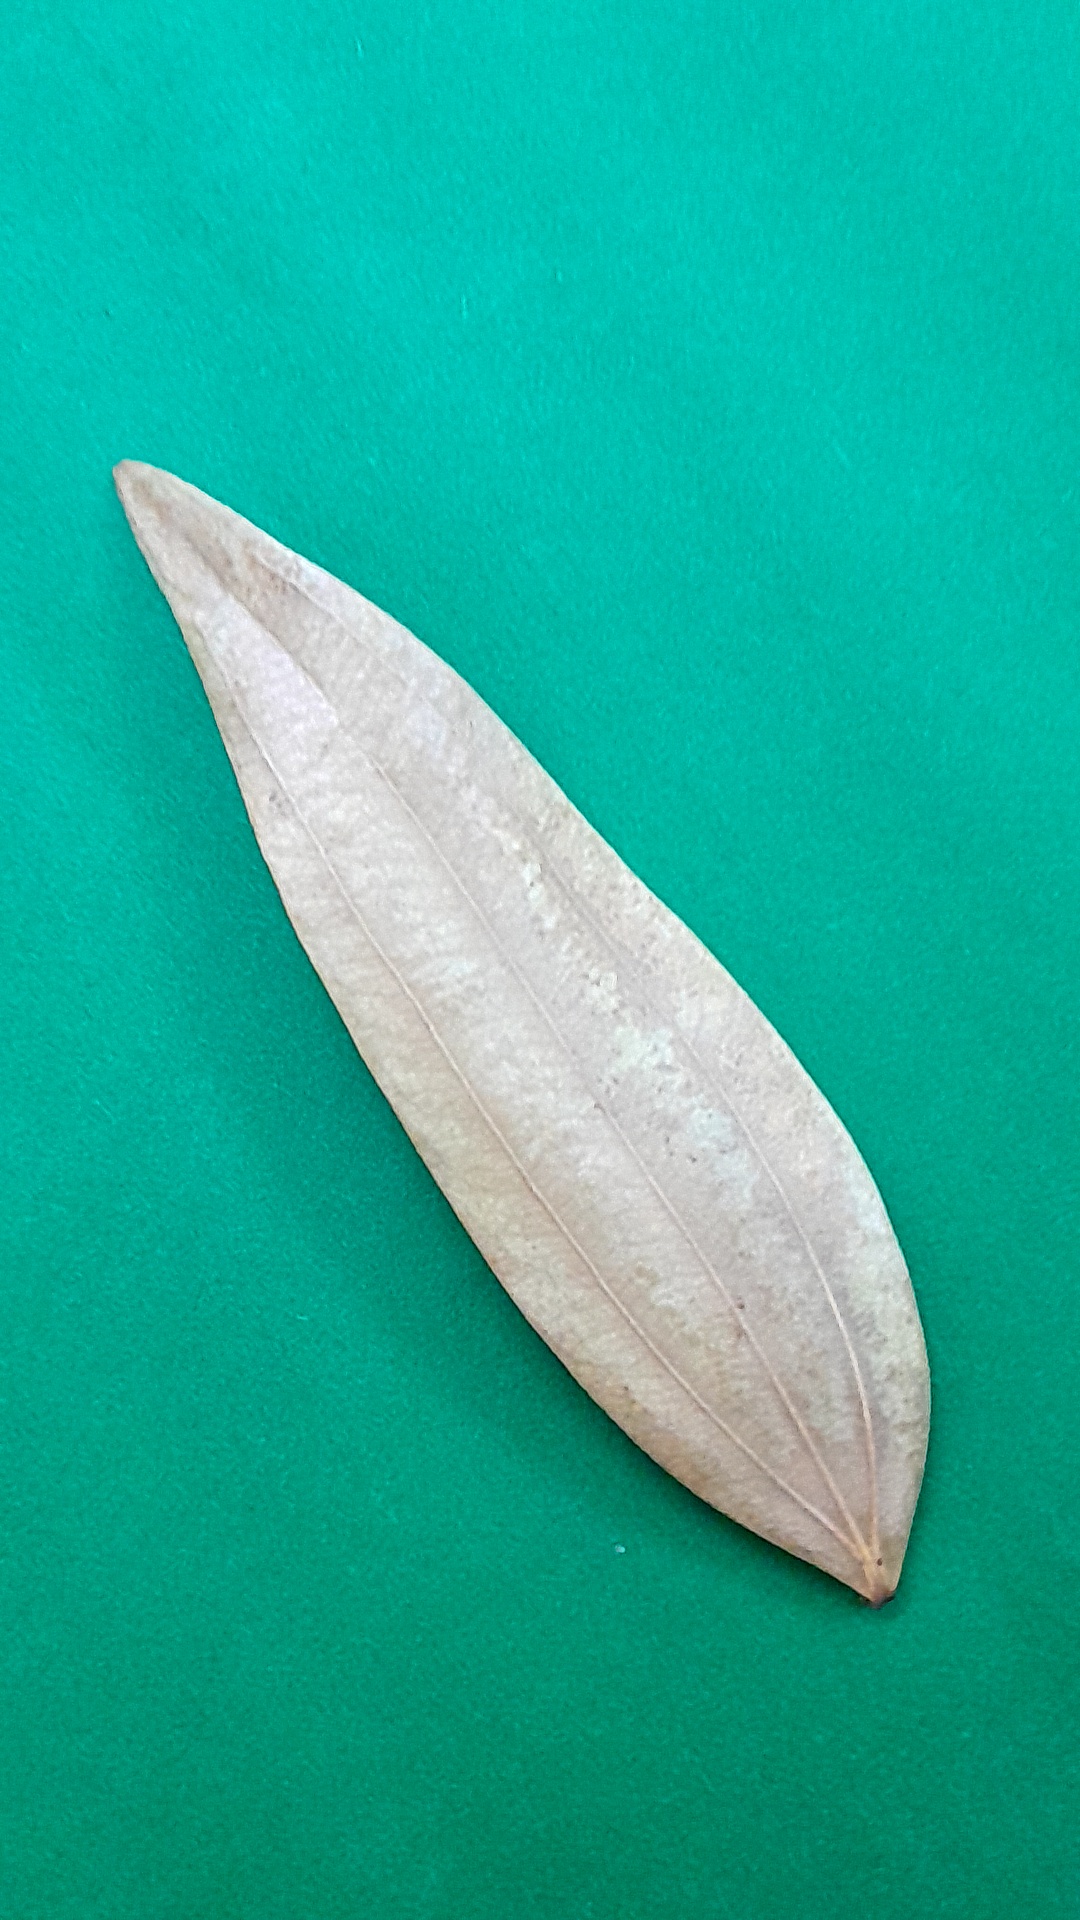
Label: Dry Leaf